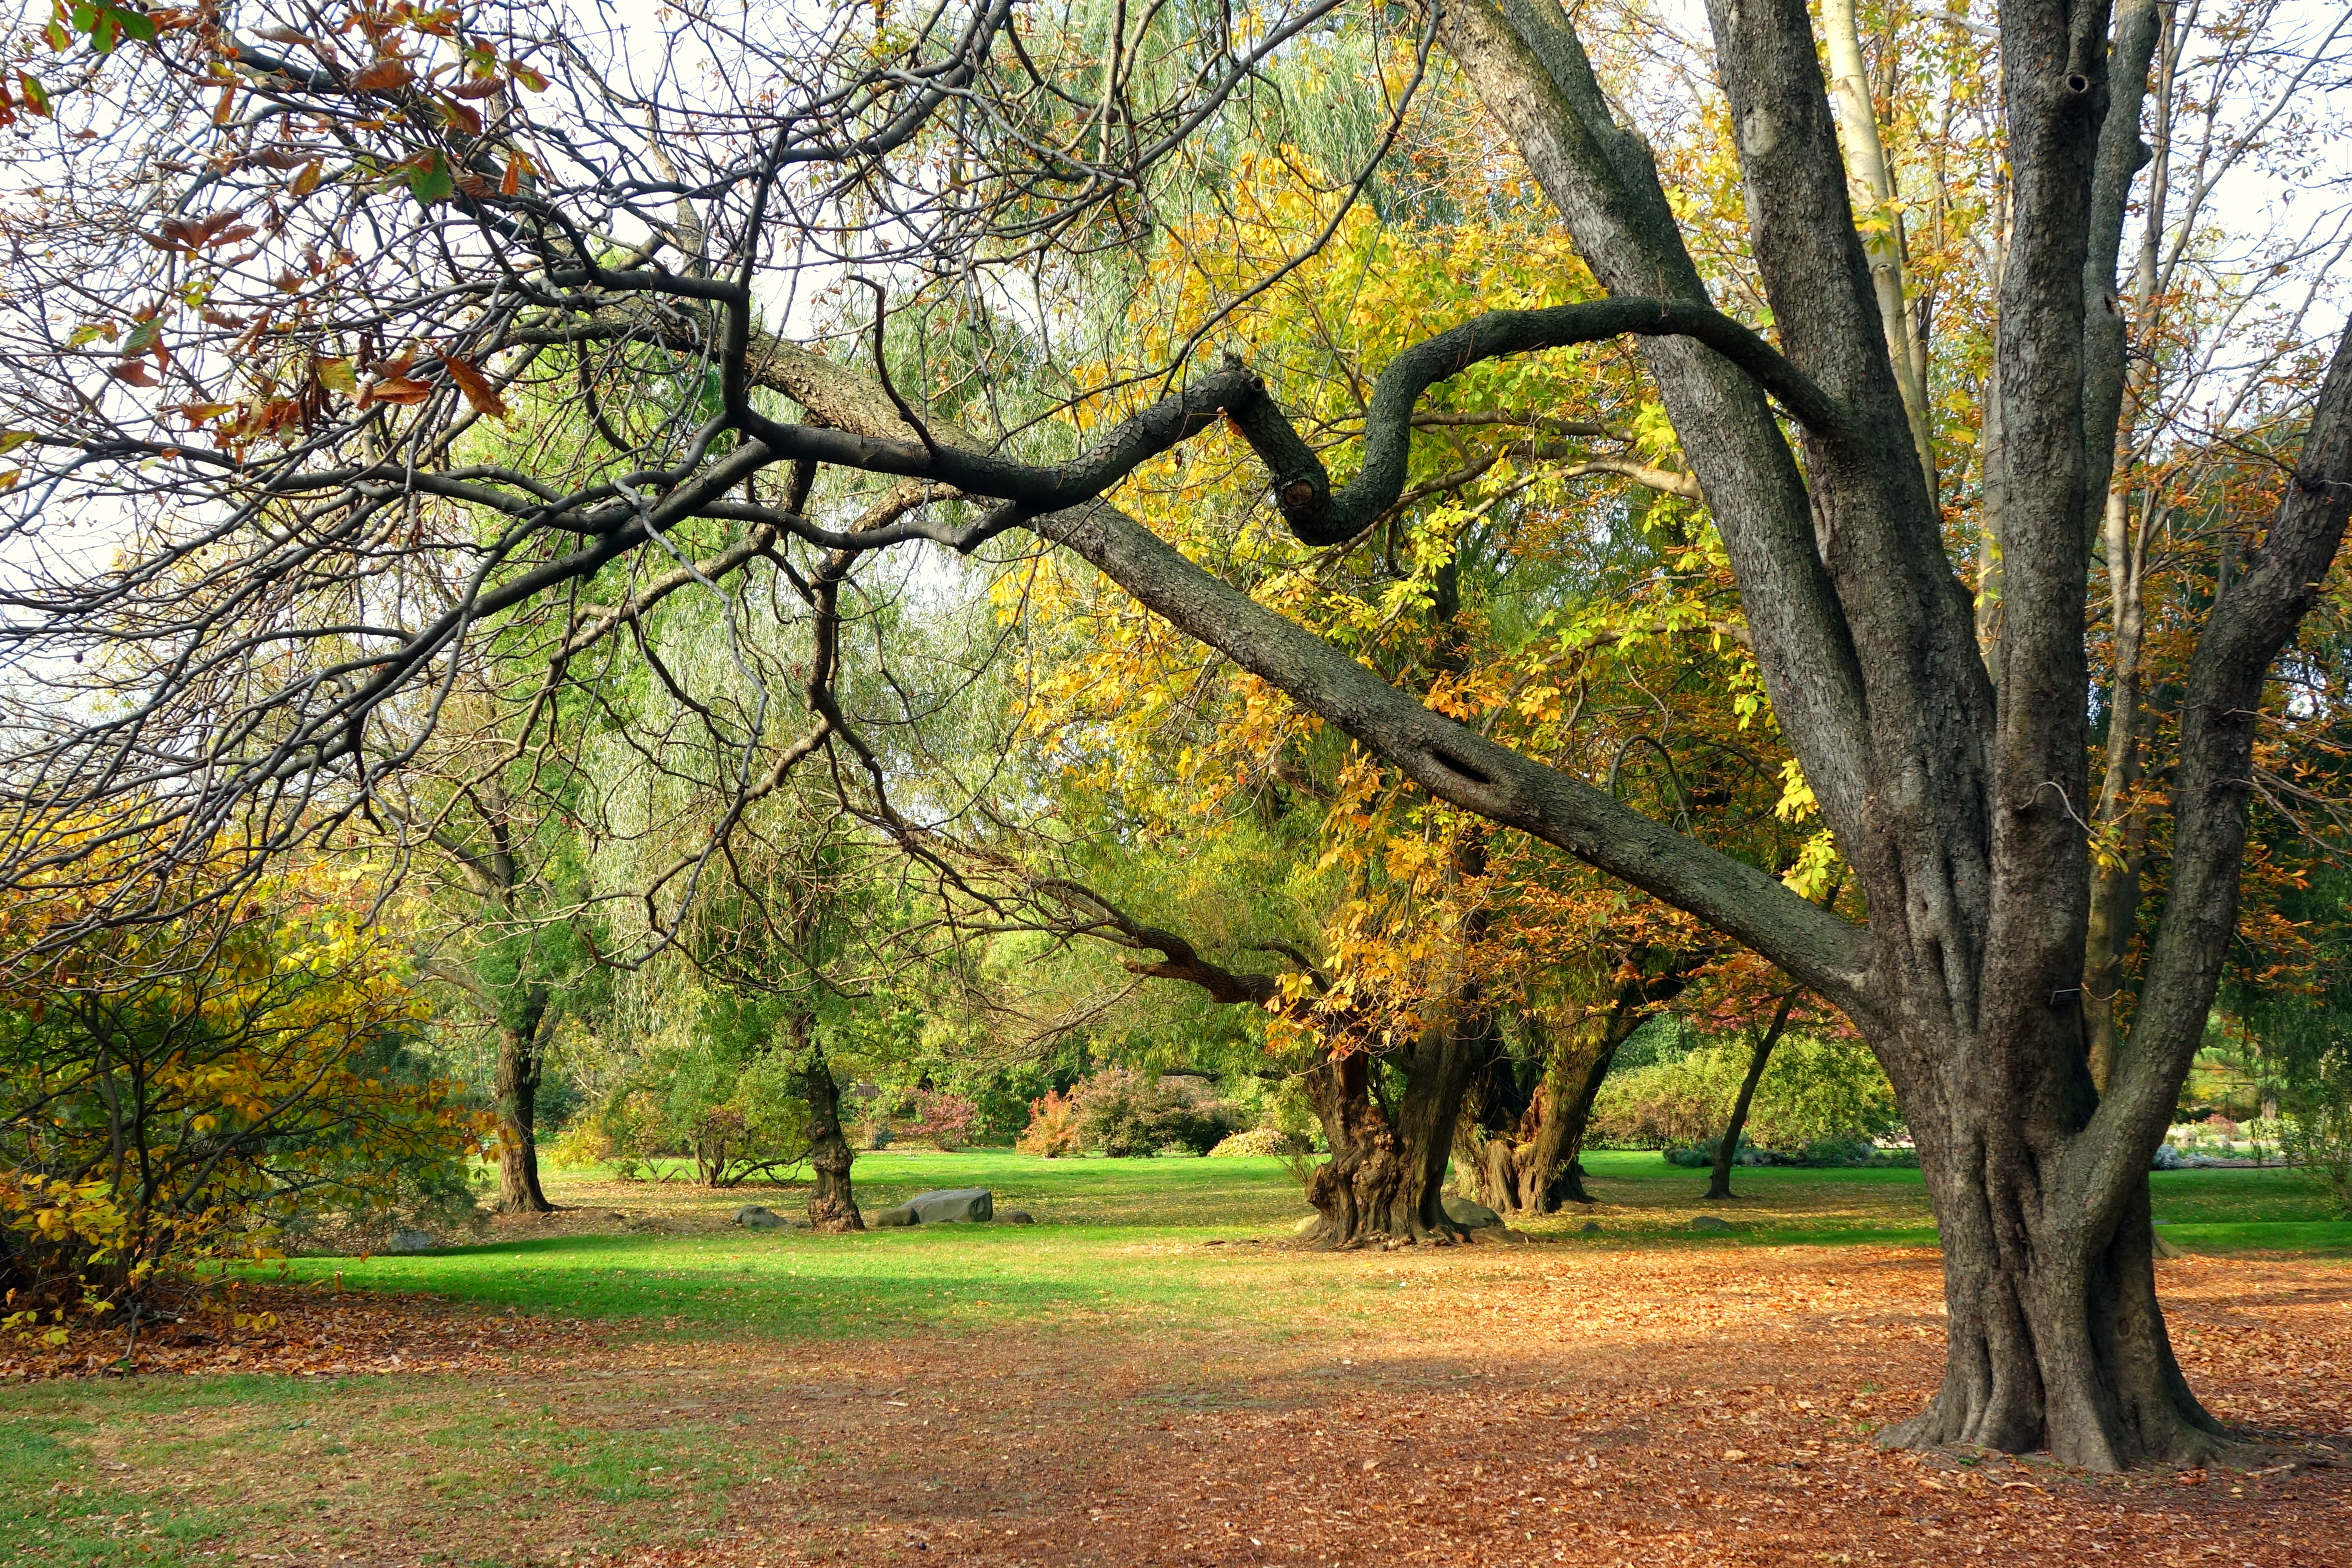
landscape, tree, nature, forest, branch, plant, sunlight, leaf, fall, flower, view, foliage, orange, golden, autumn, park, botany, colorful, yellow, garden, season, seasonal, deciduous, grove, woodland, autumn leaves, fall leaves, fall season, woody plant